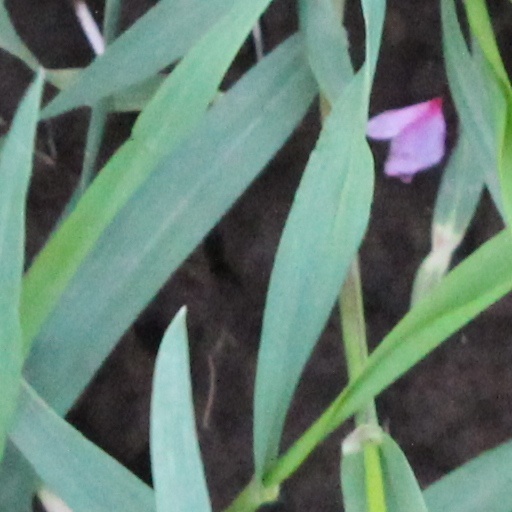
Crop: wheat